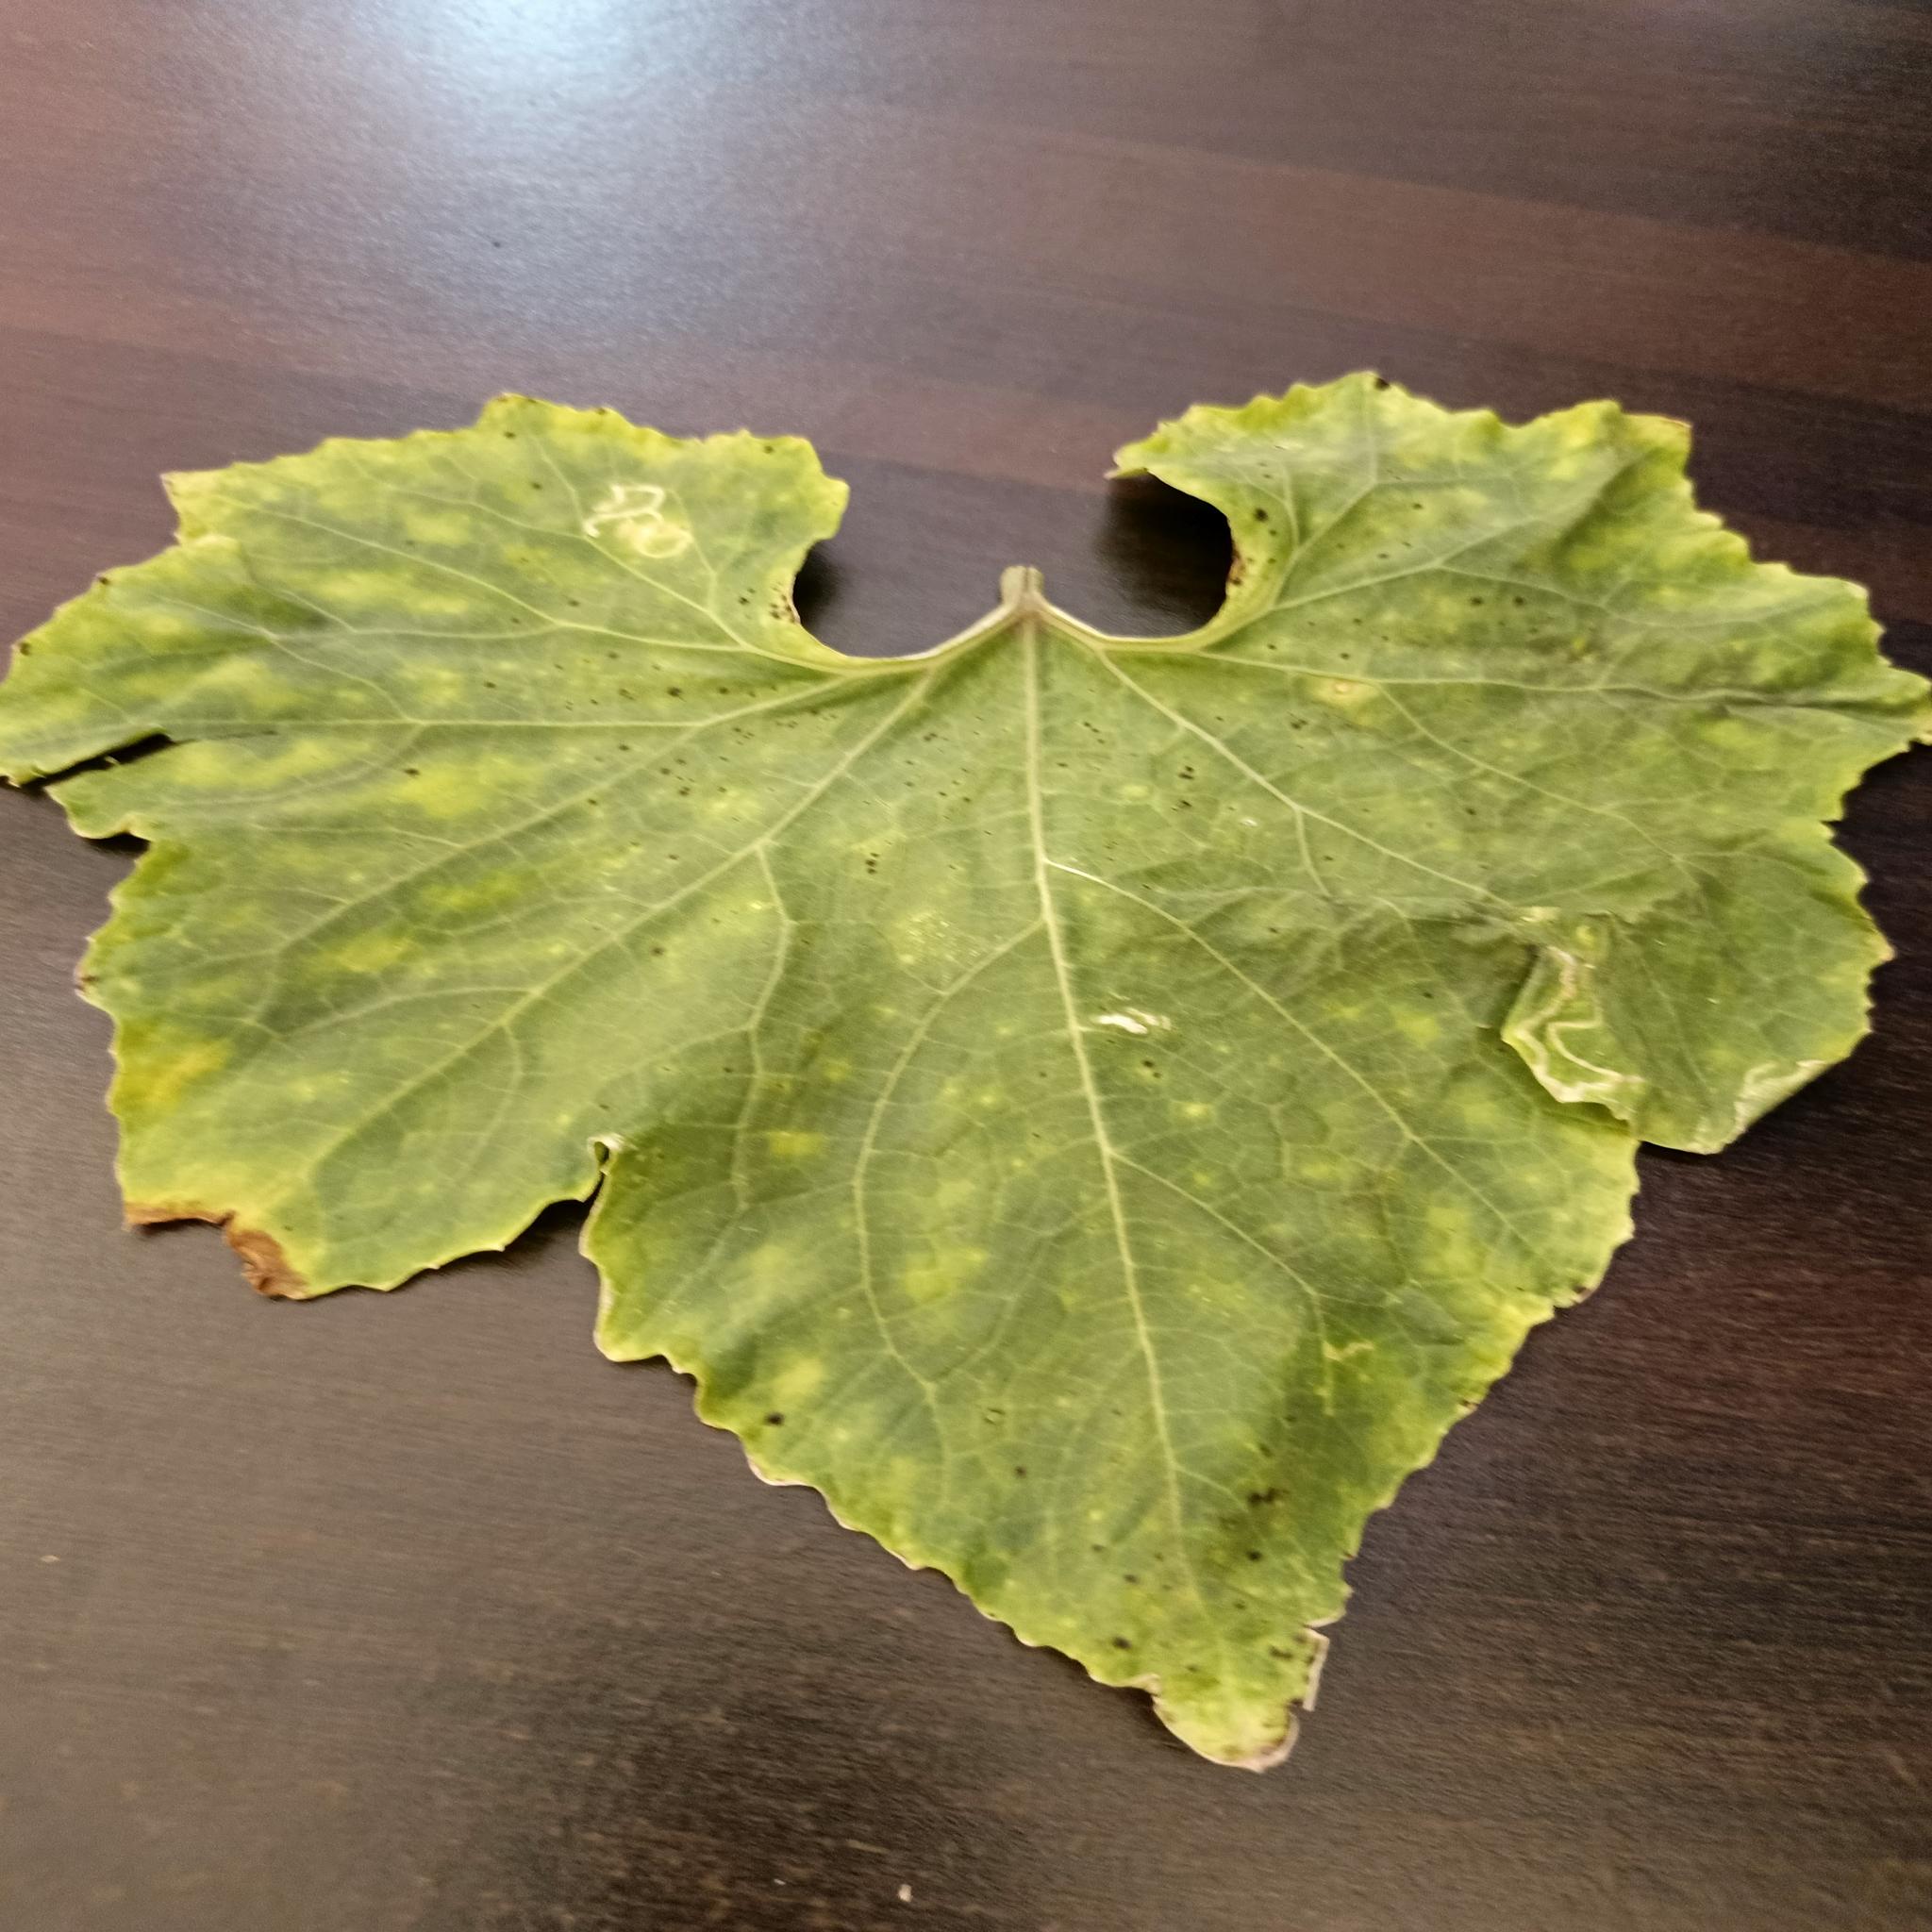
Label: Leaf miner